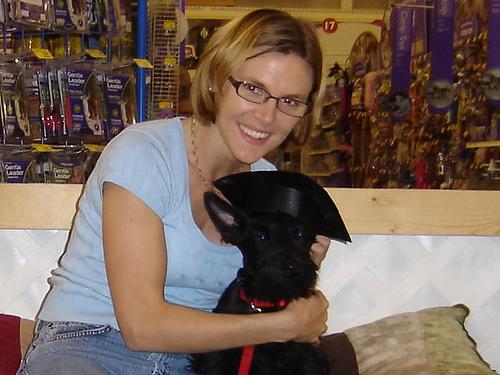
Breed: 206-n000037-Scotch_terrier